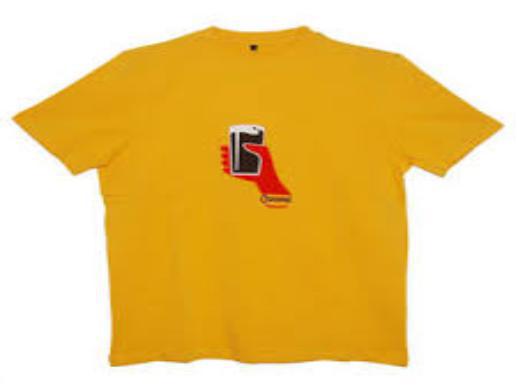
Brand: Chocomel
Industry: Food